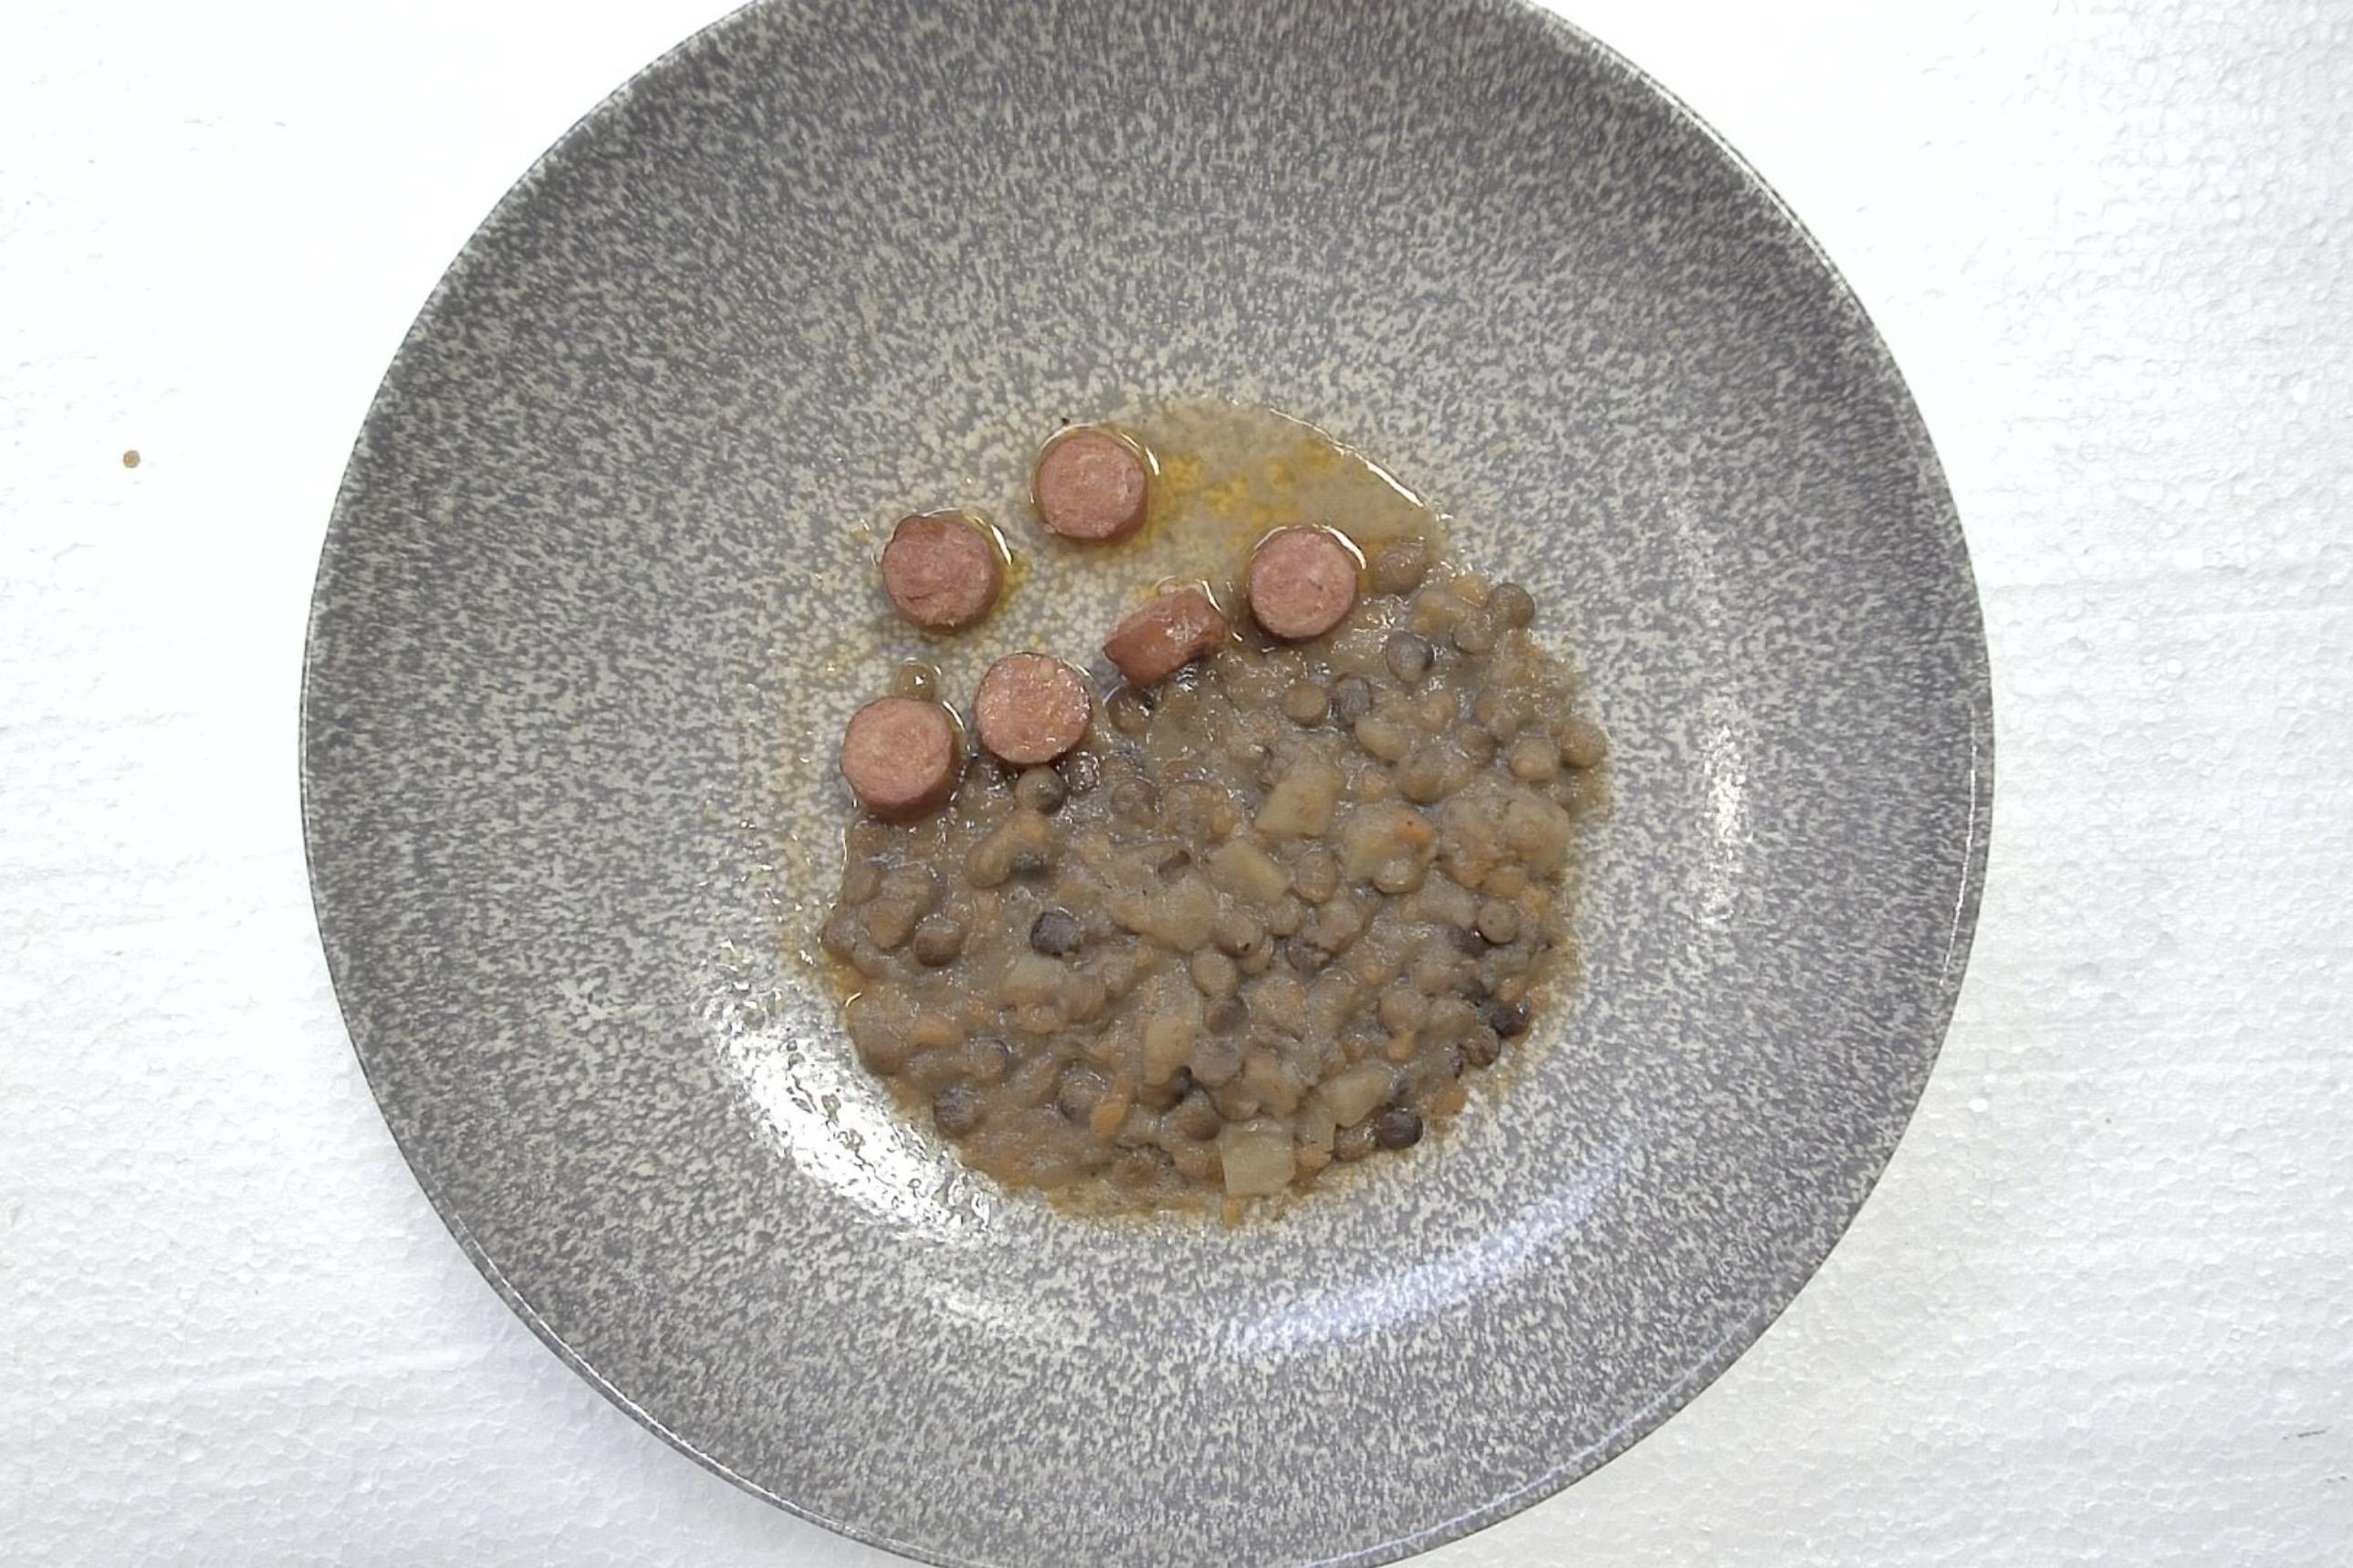
Dish: Klassischer Linseneintopf mit Mettwurst
Portion size: Normale Portion
Ingredients: lentil-stew, ham-sausage
Weight as served: 360 g
Energy as served: 424.8 kcal (1.779,680 kJ)
Fat: 23.24 g (saturated: 9.08 g)
Carbohydrates: 32.04 g (sugar: 5.32 g)
Protein: 19.32 g
Salt: 3.84 g
Weight after return: 0 g
Energy after return: 0 kcal